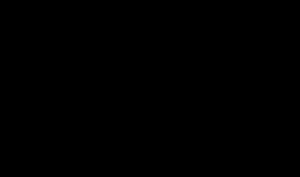
La liste des lieux patrimoniaux du Canada recense les lieux patrimoniaux contenus dans le Répertoire canadien des lieux patrimoniaux, qu'ils soient classés au niveau local, provincial, territorial ou national. Pour plus de commodité, la liste est divisée par province ou par entités administratives. Étant donné qu'il existe plusieurs milliers de lieux patrimoniaux au Canada, ceci est un choix rédactionnel et non pas officiel.
Le Répertoire canadien des lieux patrimoniaux, ou Canadian Register of Historic Places en anglais, est une base de données en ligne répertoriant les lieux patrimoniaux historiques du Canada, qu'ils soient classés au niveau local, provincial, territorial ou national.
La Citadelle de Québec est un fort situé sur le cap Diamant dans la ville de Québec au Québec. Adjacente aux plaines d'Abraham, elle est partie intégrante des fortifications de la vieille ville. Les villes de Québec et de Campeche au Mexique sont les deux seules villes en Amérique du Nord qui ont conservé l'ensemble de leurs fortifications, dont l'enceinte.